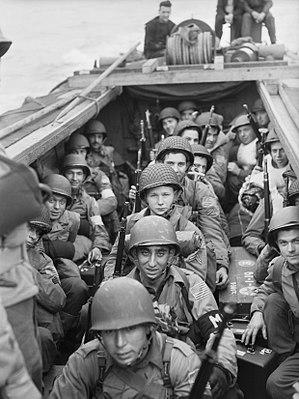
L'histoire militaire des États-Unis pendant la Seconde Guerre mondiale débute lorsque les États-Unis entre dans la Seconde Guerre mondiale en déclarant la guerre contre les puissances de l'Axe à la suite de l'attaque japonaise du 7 décembre 1941 contre la base navale américaine de Pearl Harbor.